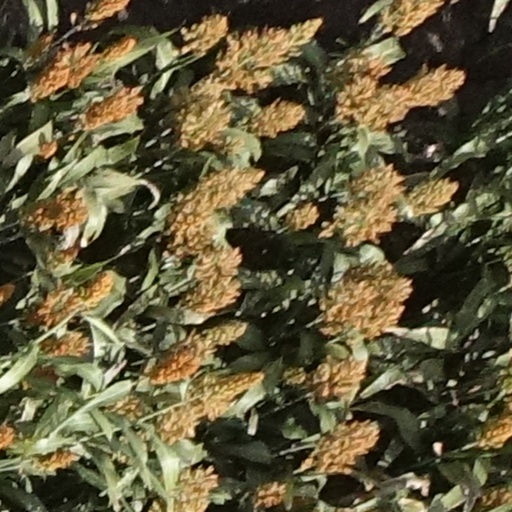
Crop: sorghum